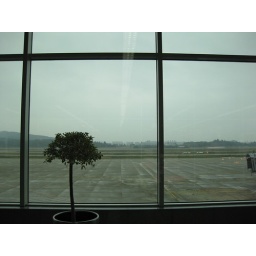
Early in the morning with a lonesome pot plant at a quiet departure lounge at Fuzhou Airport.